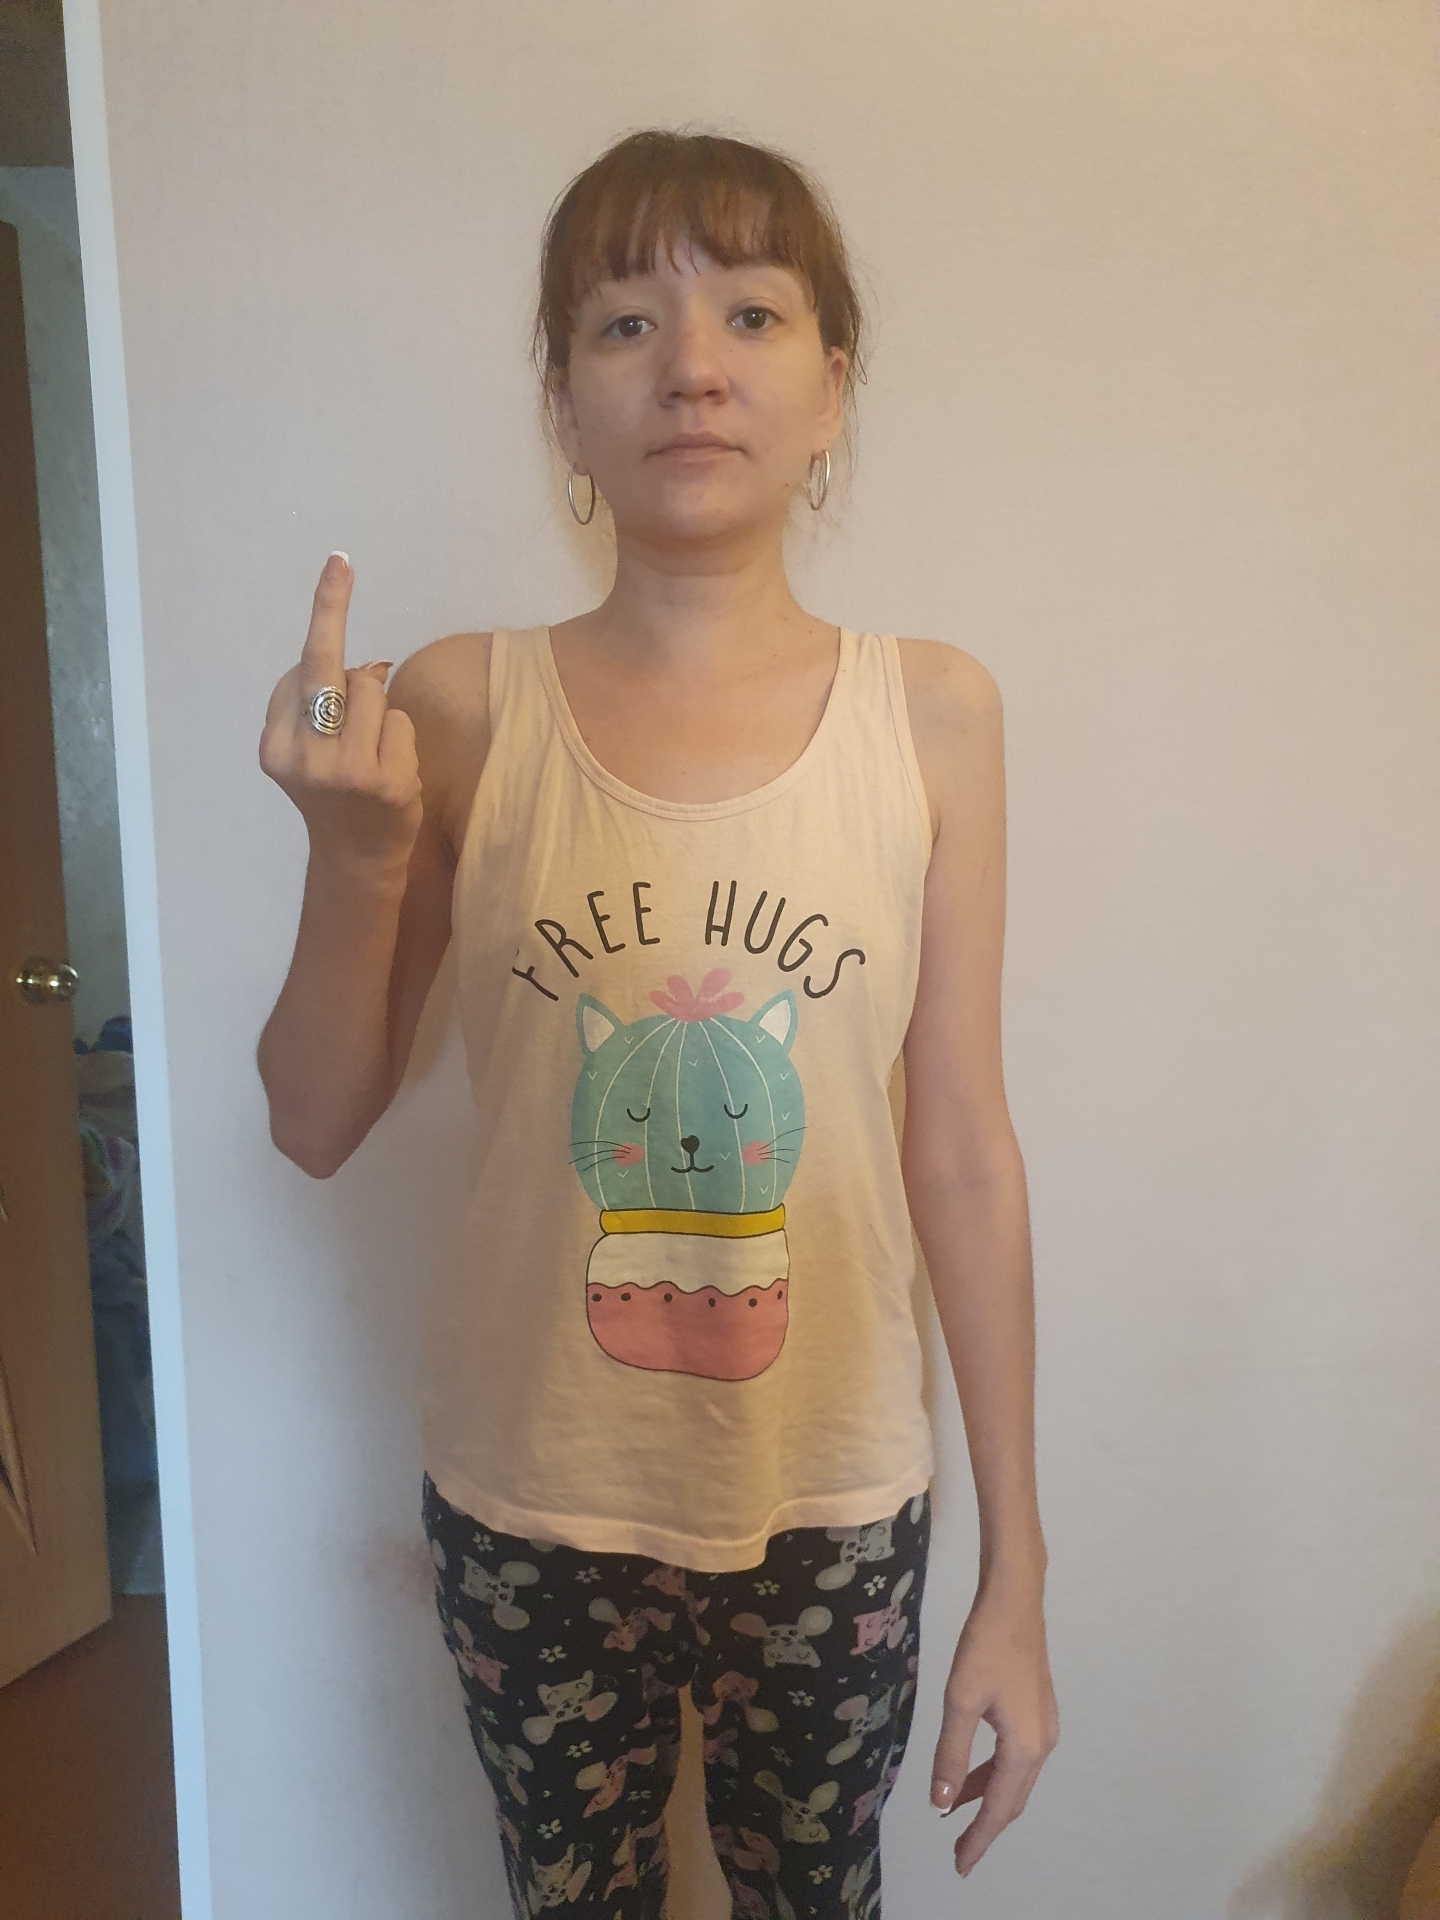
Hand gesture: middle_finger